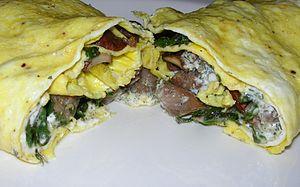
La cuisine ariégeoise est une cuisine du terroir, basée des produits régionaux pyrénéens, tels les confits, le fromage ou la charcuterie locale.